Pøbel

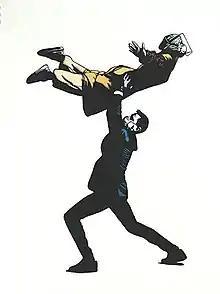
"Print of the "Dirty dancing" motif"

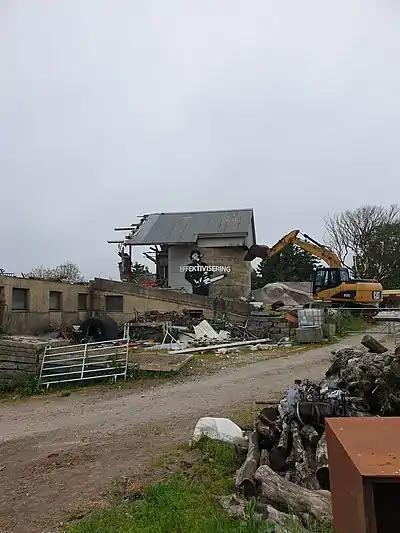
"Barn cut in two" by Pøbel

Pøbel has made about 250 prints of his work "Dirty dancing". First half of the prints were given to all of the hospitals in Norway as sign of gratefulness towards healthcare workers. The worth of given prints is 135,000 dollars. The other half of prints was sold, together with other of his canvas in lottery, where was the half of total amount (250,000 dollars) donated to healthcare workers in Norway. The rest of the money will be spent on new studio and big drinking water project in the Amazon jungle for indigenous people who live there.